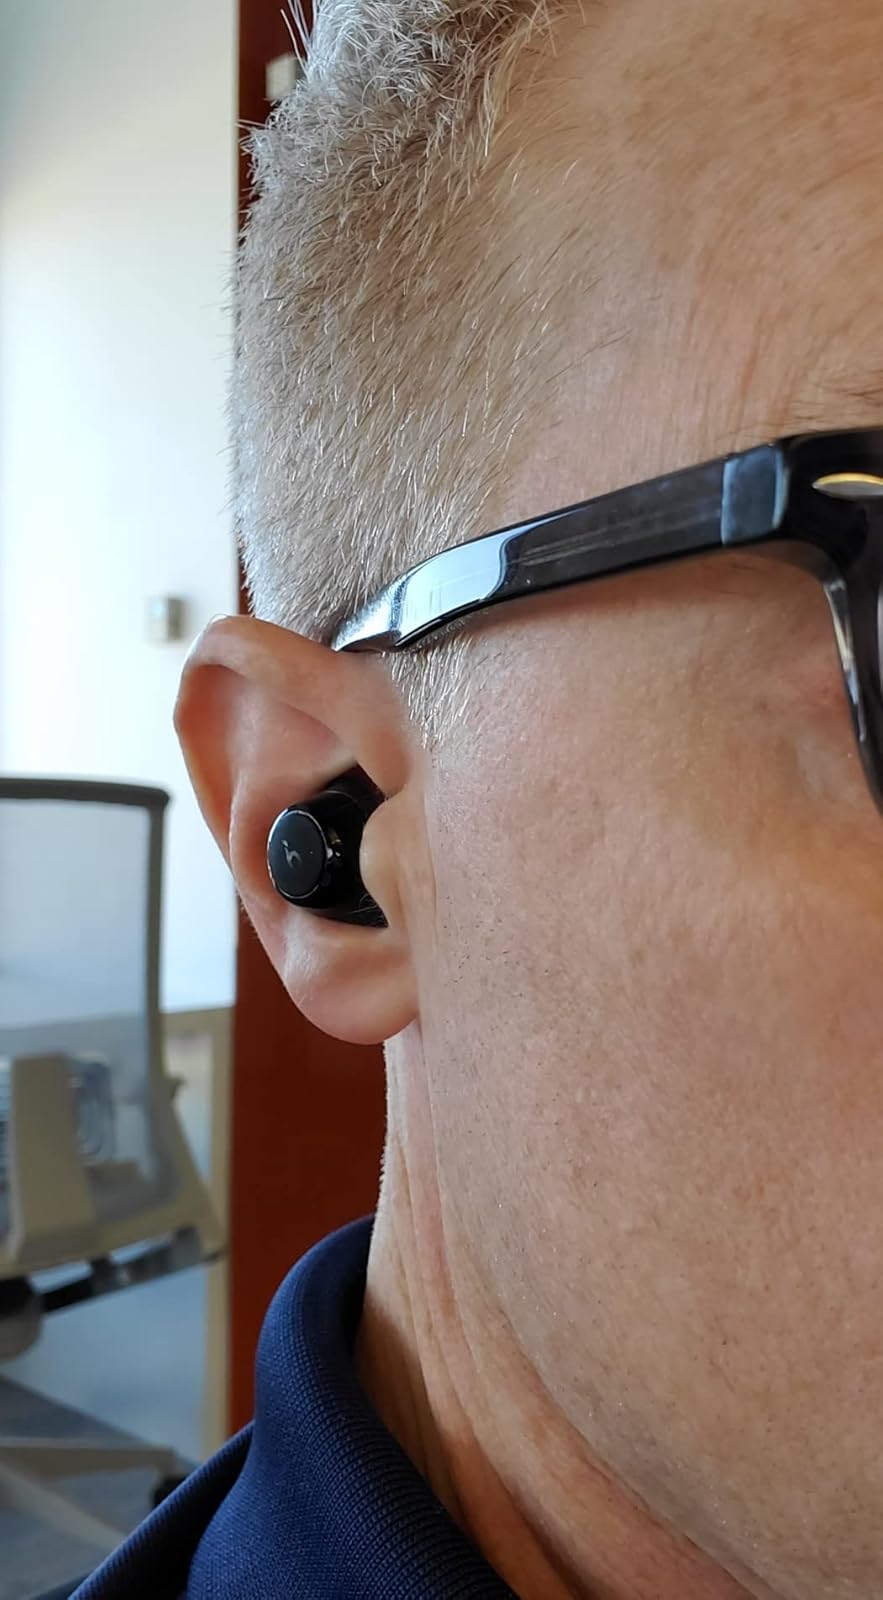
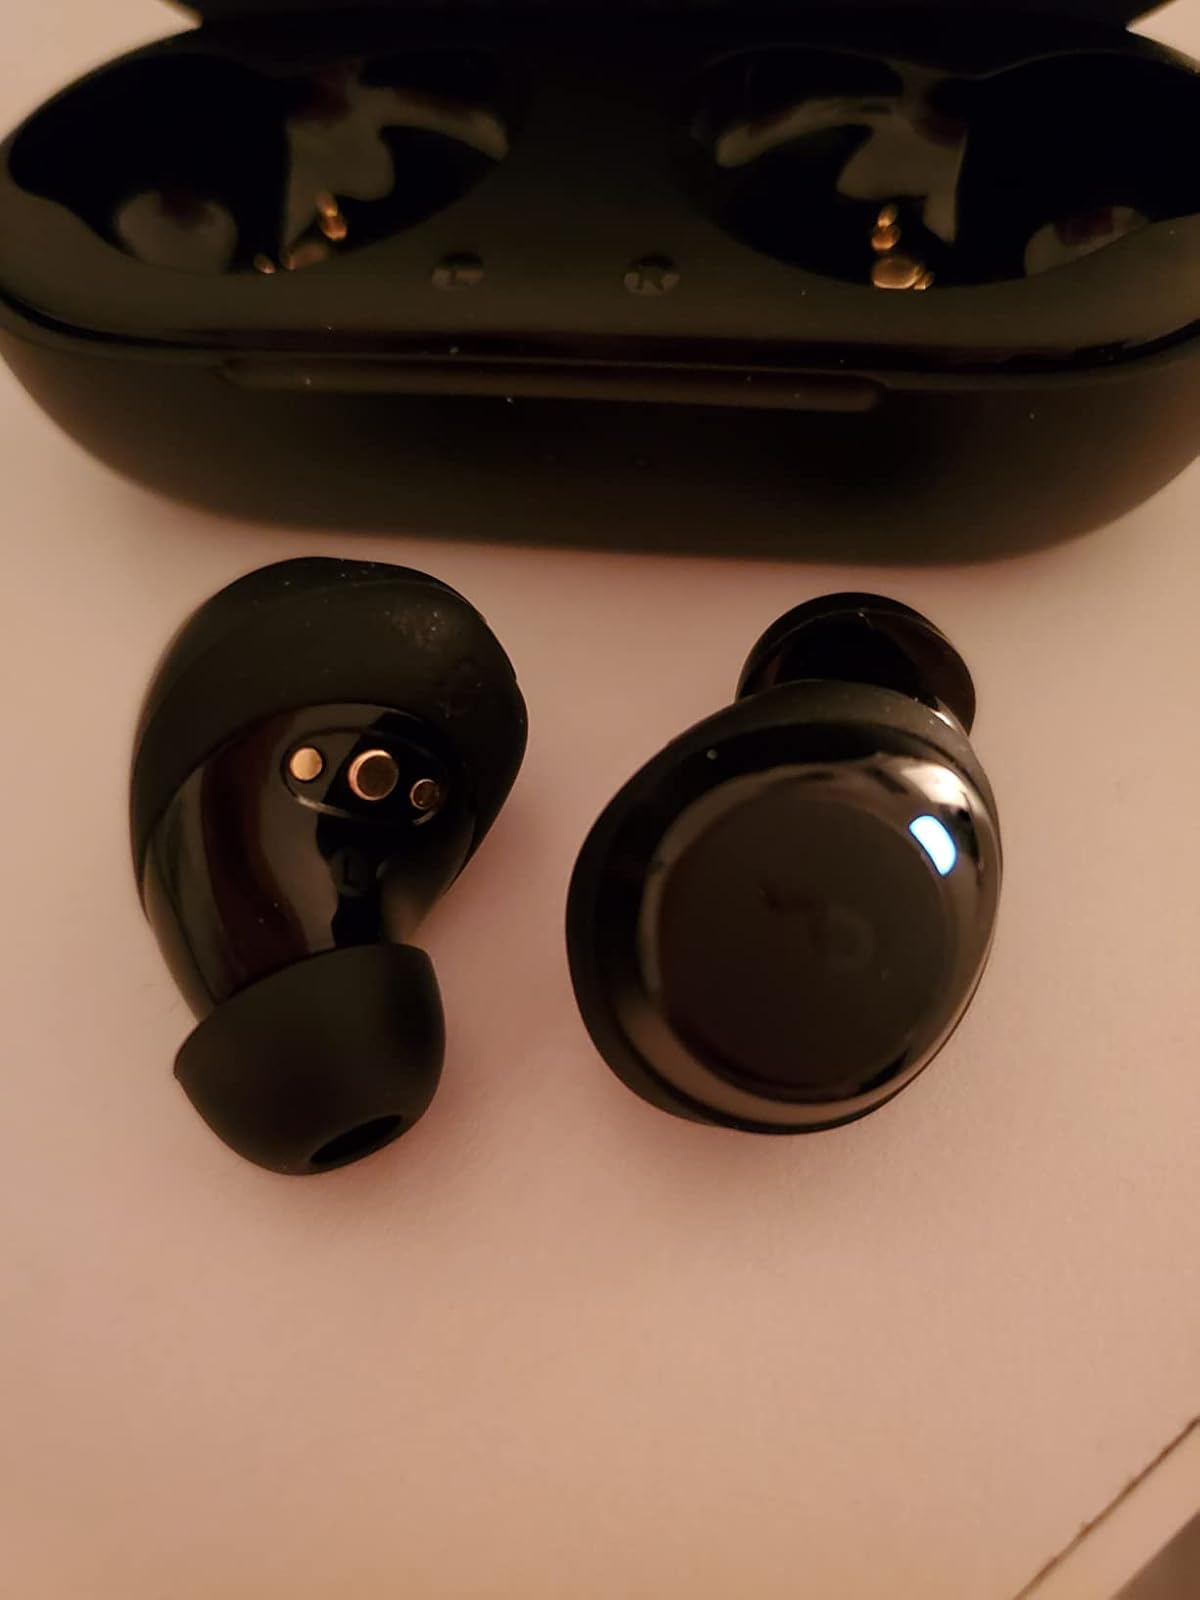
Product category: earbuds
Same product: yes